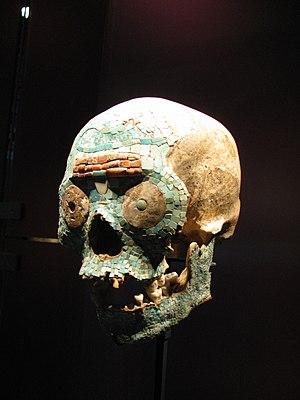
Crâne incrusté d'une mosaïque de turquoises, coquillages et perles de verre. Artisanat Mixtèques-Aztèques, Mexique, vers le XVe siècle. Visible au musée royal d'ethnologie de Leyde, aux Pays-Bas. Sur le devant du crâne, en haut, on distingue un serpent. Cette personne était probablement liée au dieu Quetzalcoatl, le serpent à plumes. Les Mixtèques maîtrisaient l'art de la mosaïque, mais très peu d'exemples de leur travail sont parvenus jusqu'à nous.
Leyde est une ville et commune néerlandaise située en province de Hollande-Méridionale, entre Amsterdam et La Haye, à une dizaine de kilomètres de la côte de la mer du Nord. Lors du recensement de 2016, elle compte 122 956 habitants, pour une agglomération d'environ 290 000 habitants.